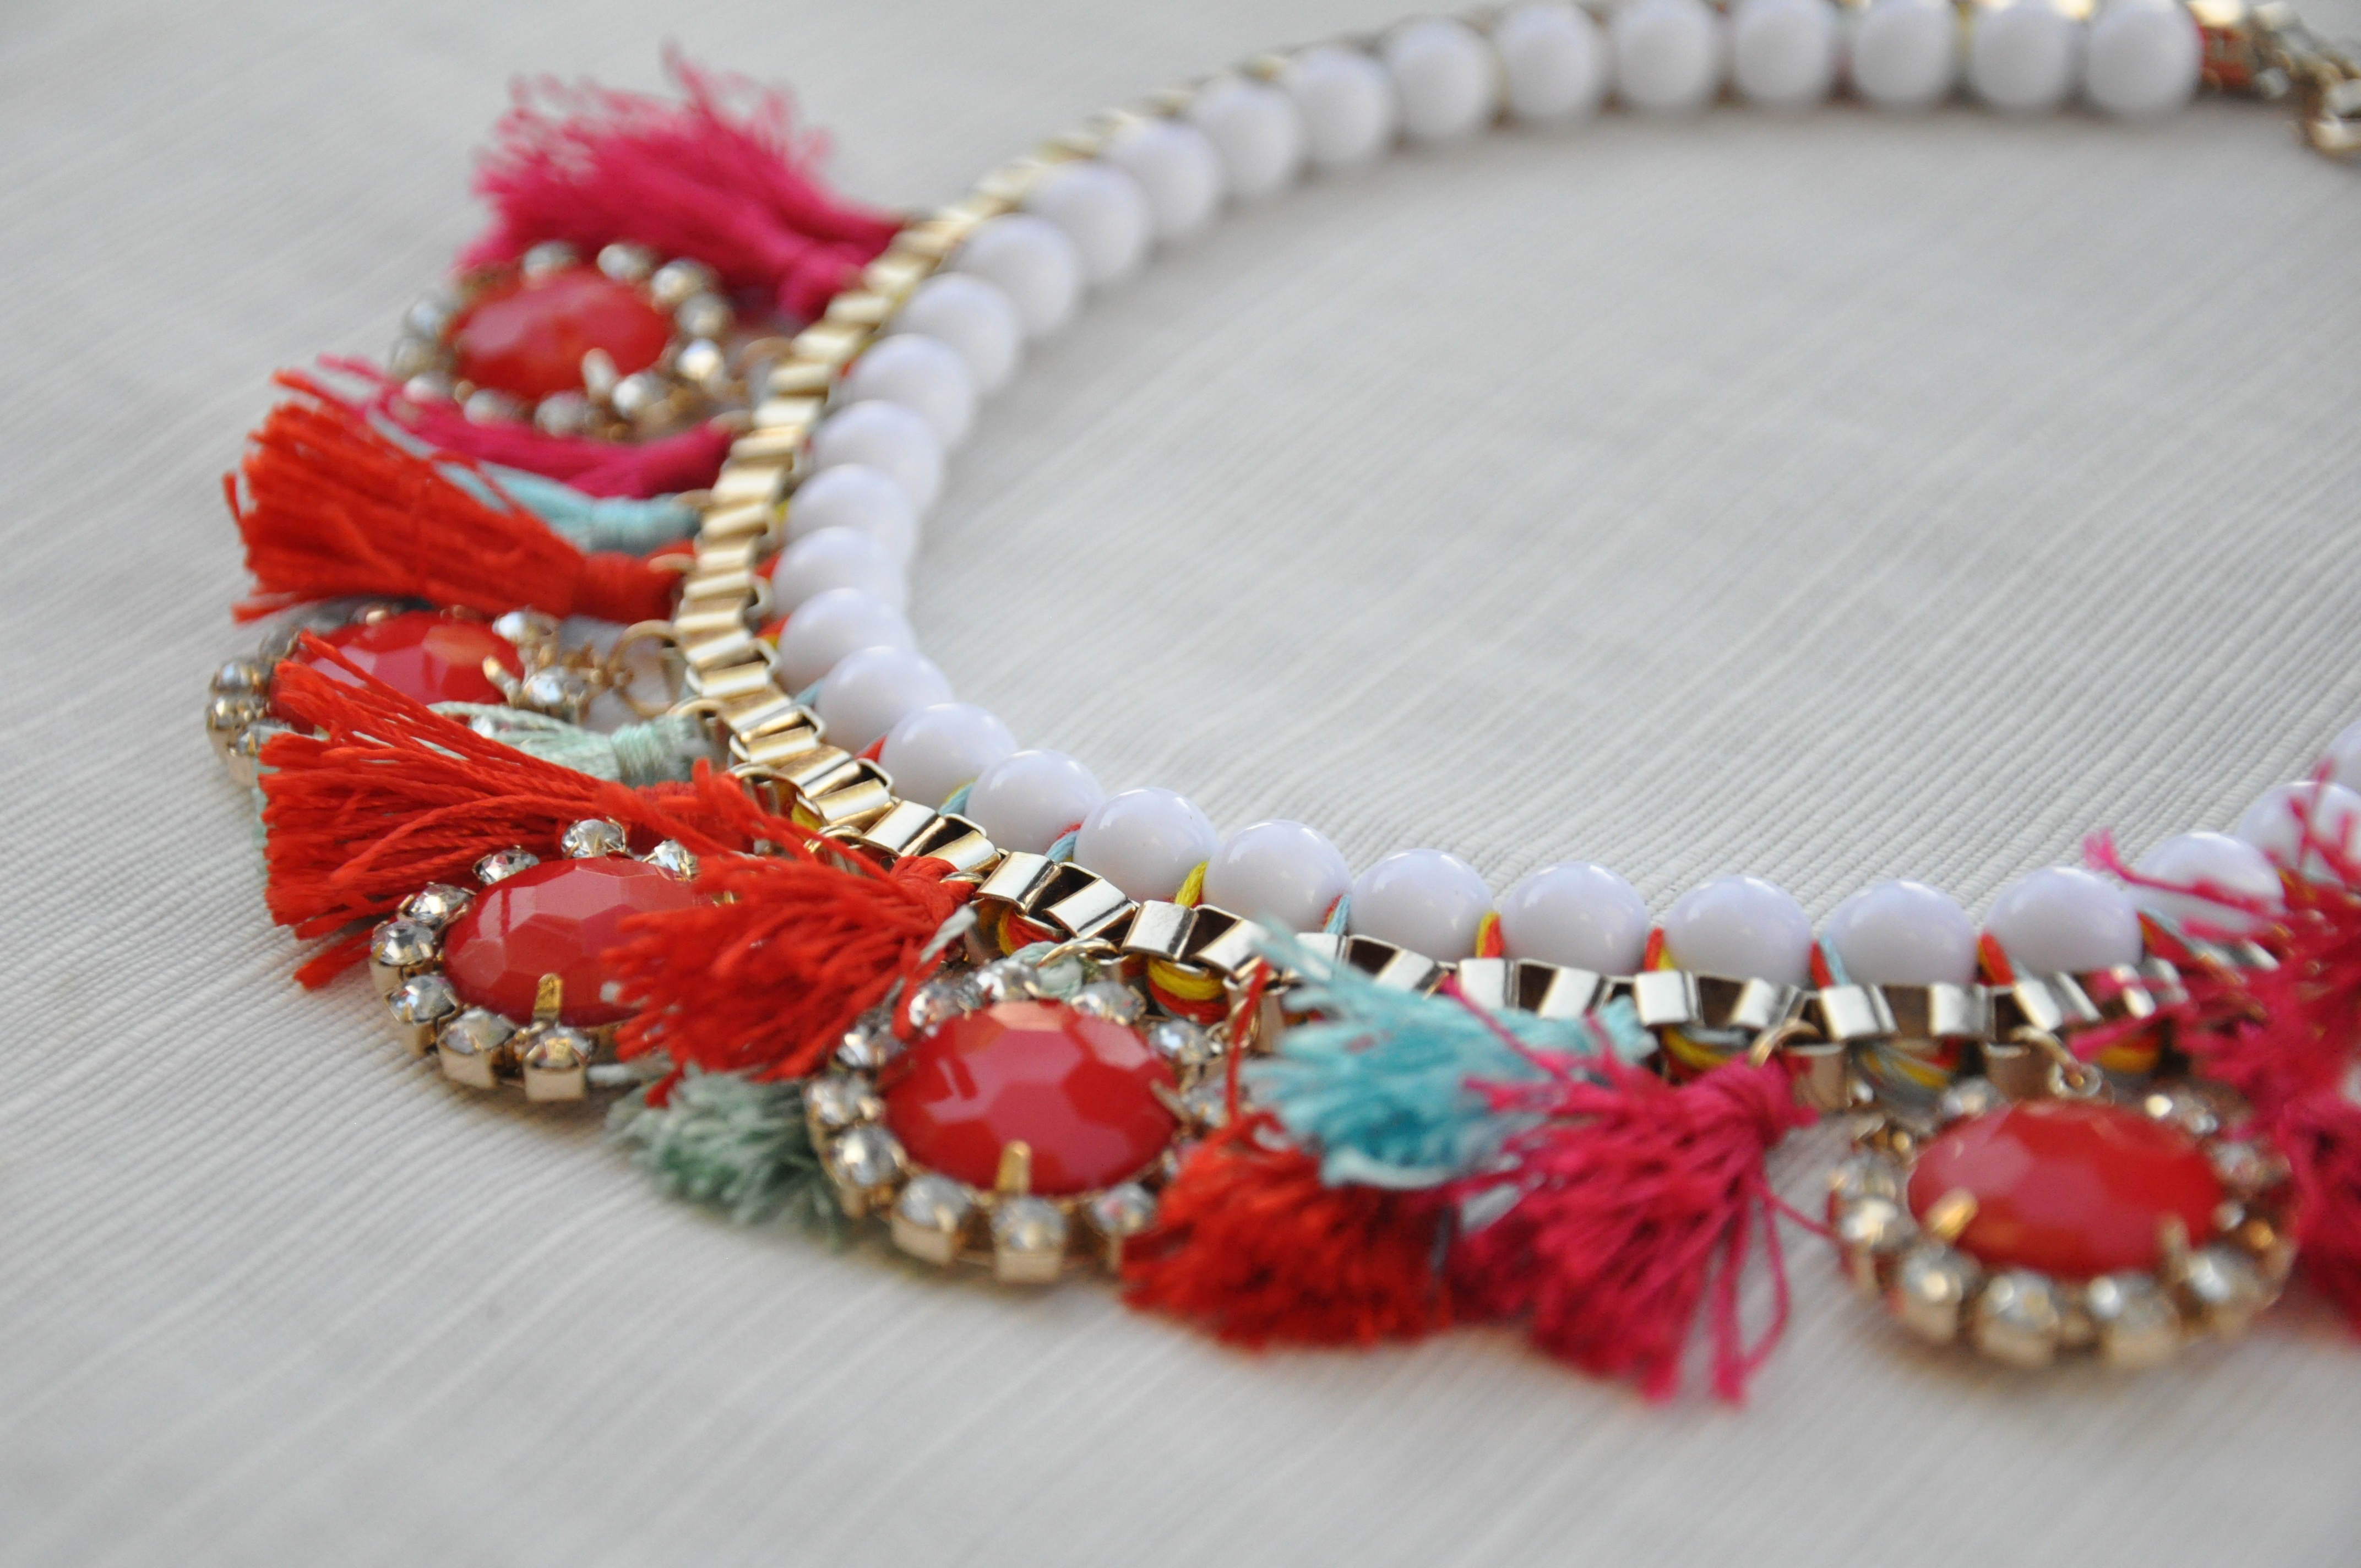
woman, petal, female, gift, fashion, bead, jewelry, necklace, bracelet, jewellery, art, accessories, beads, adornment, accessory, fashion accessory